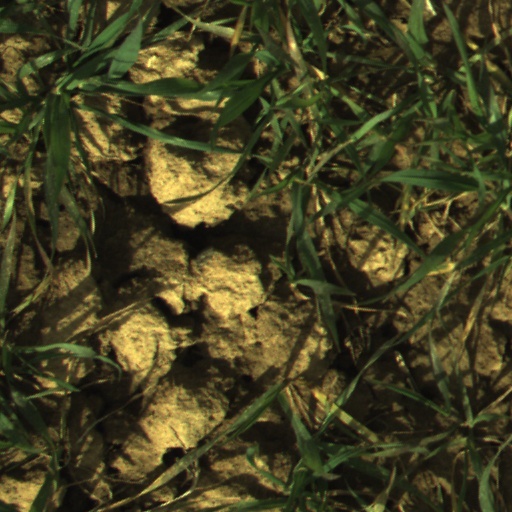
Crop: wheat